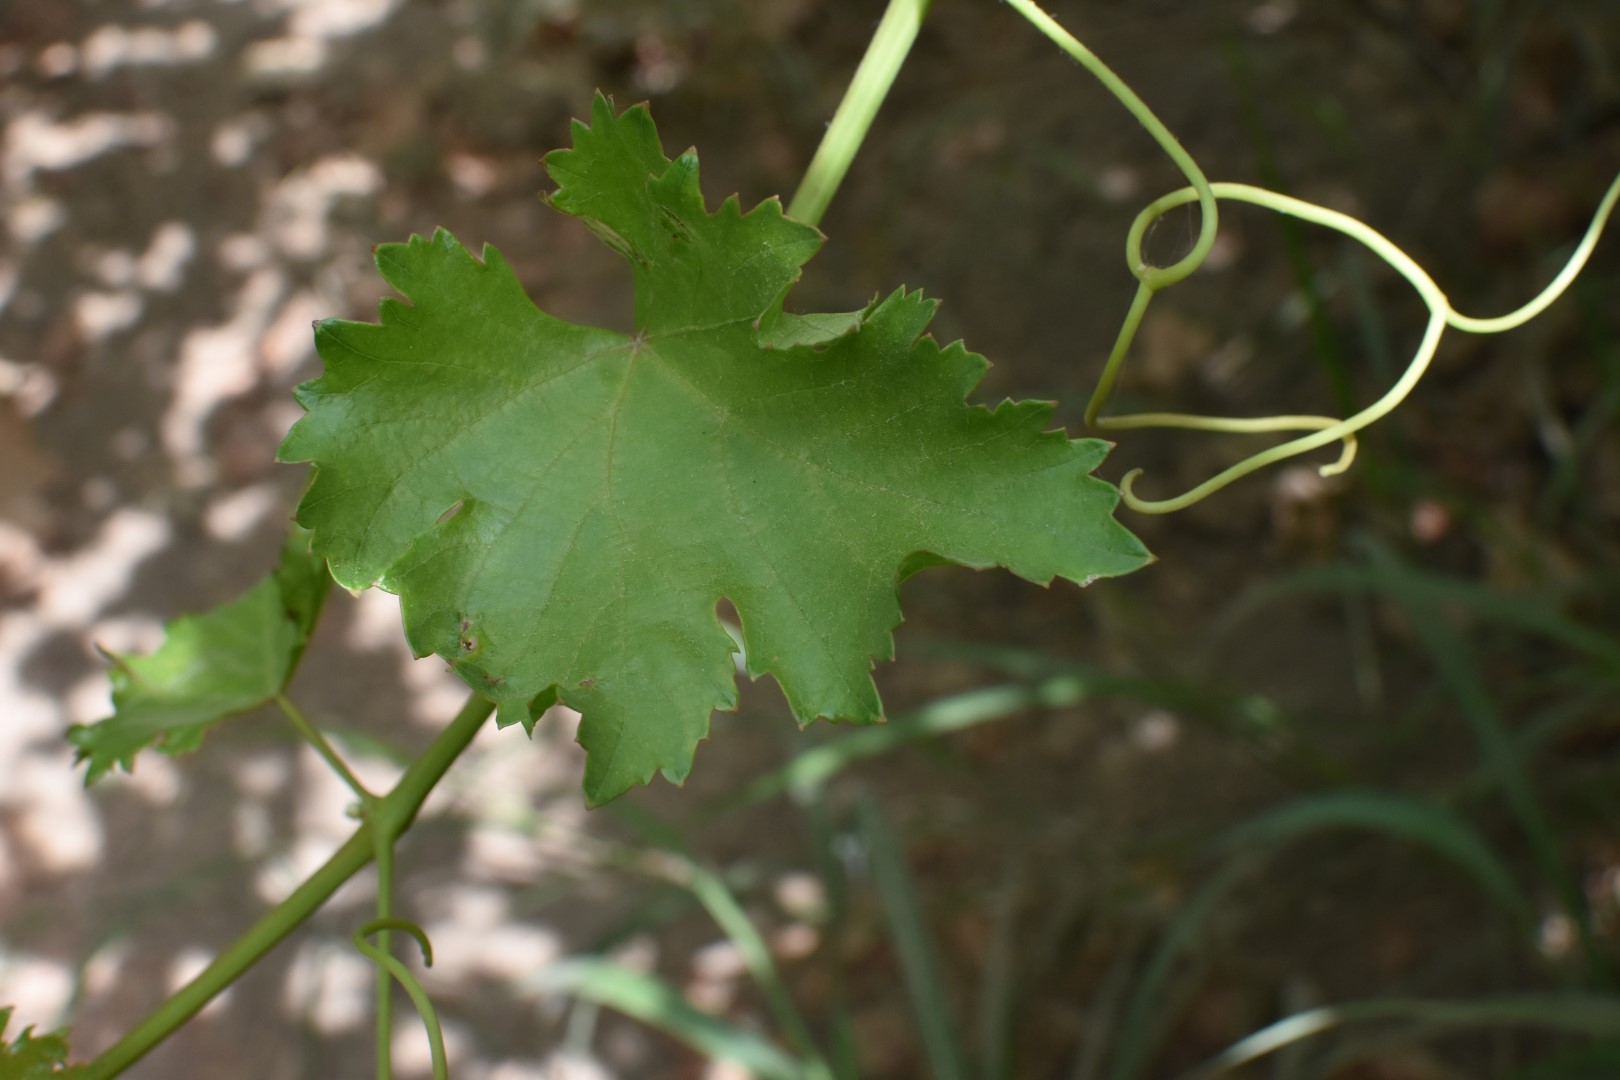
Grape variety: Riasi